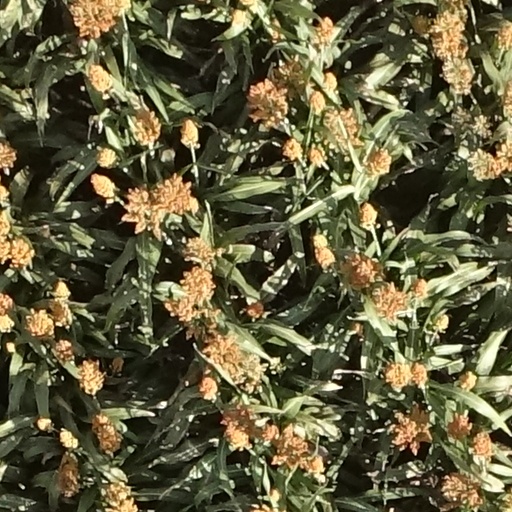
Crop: sorghum